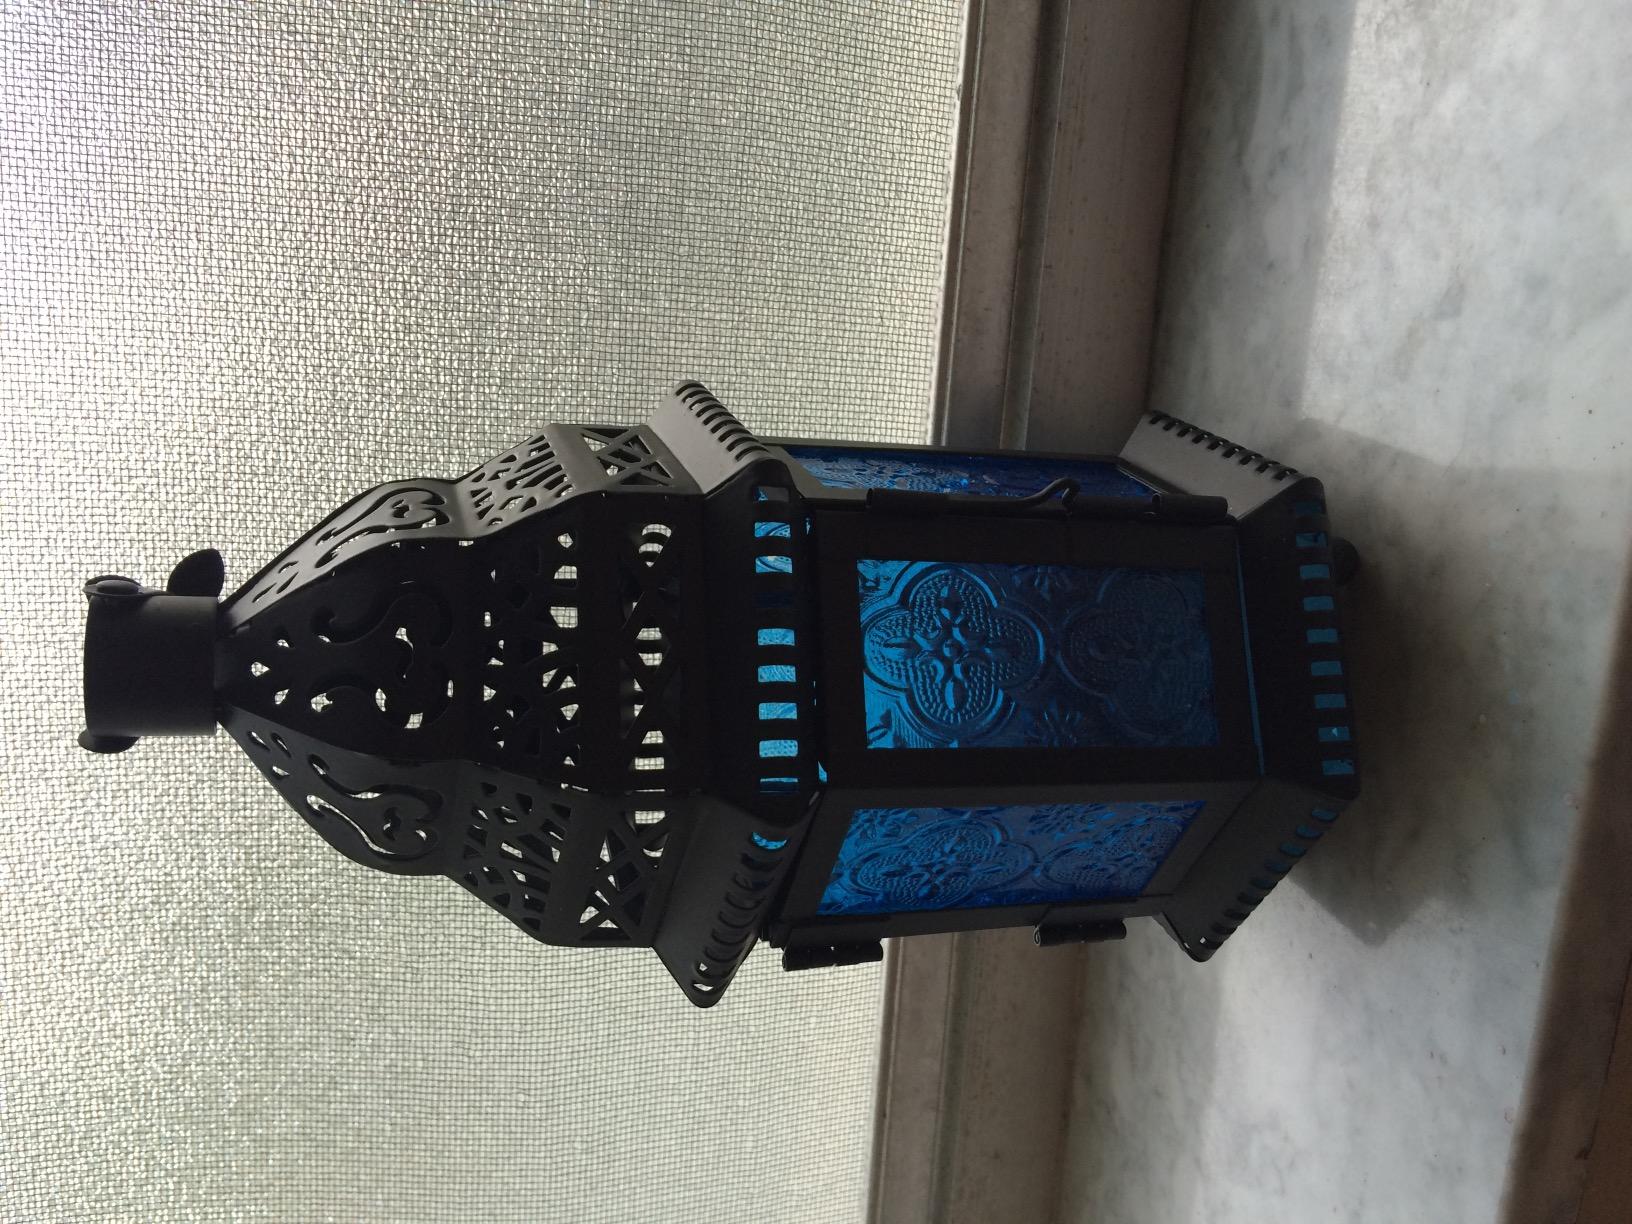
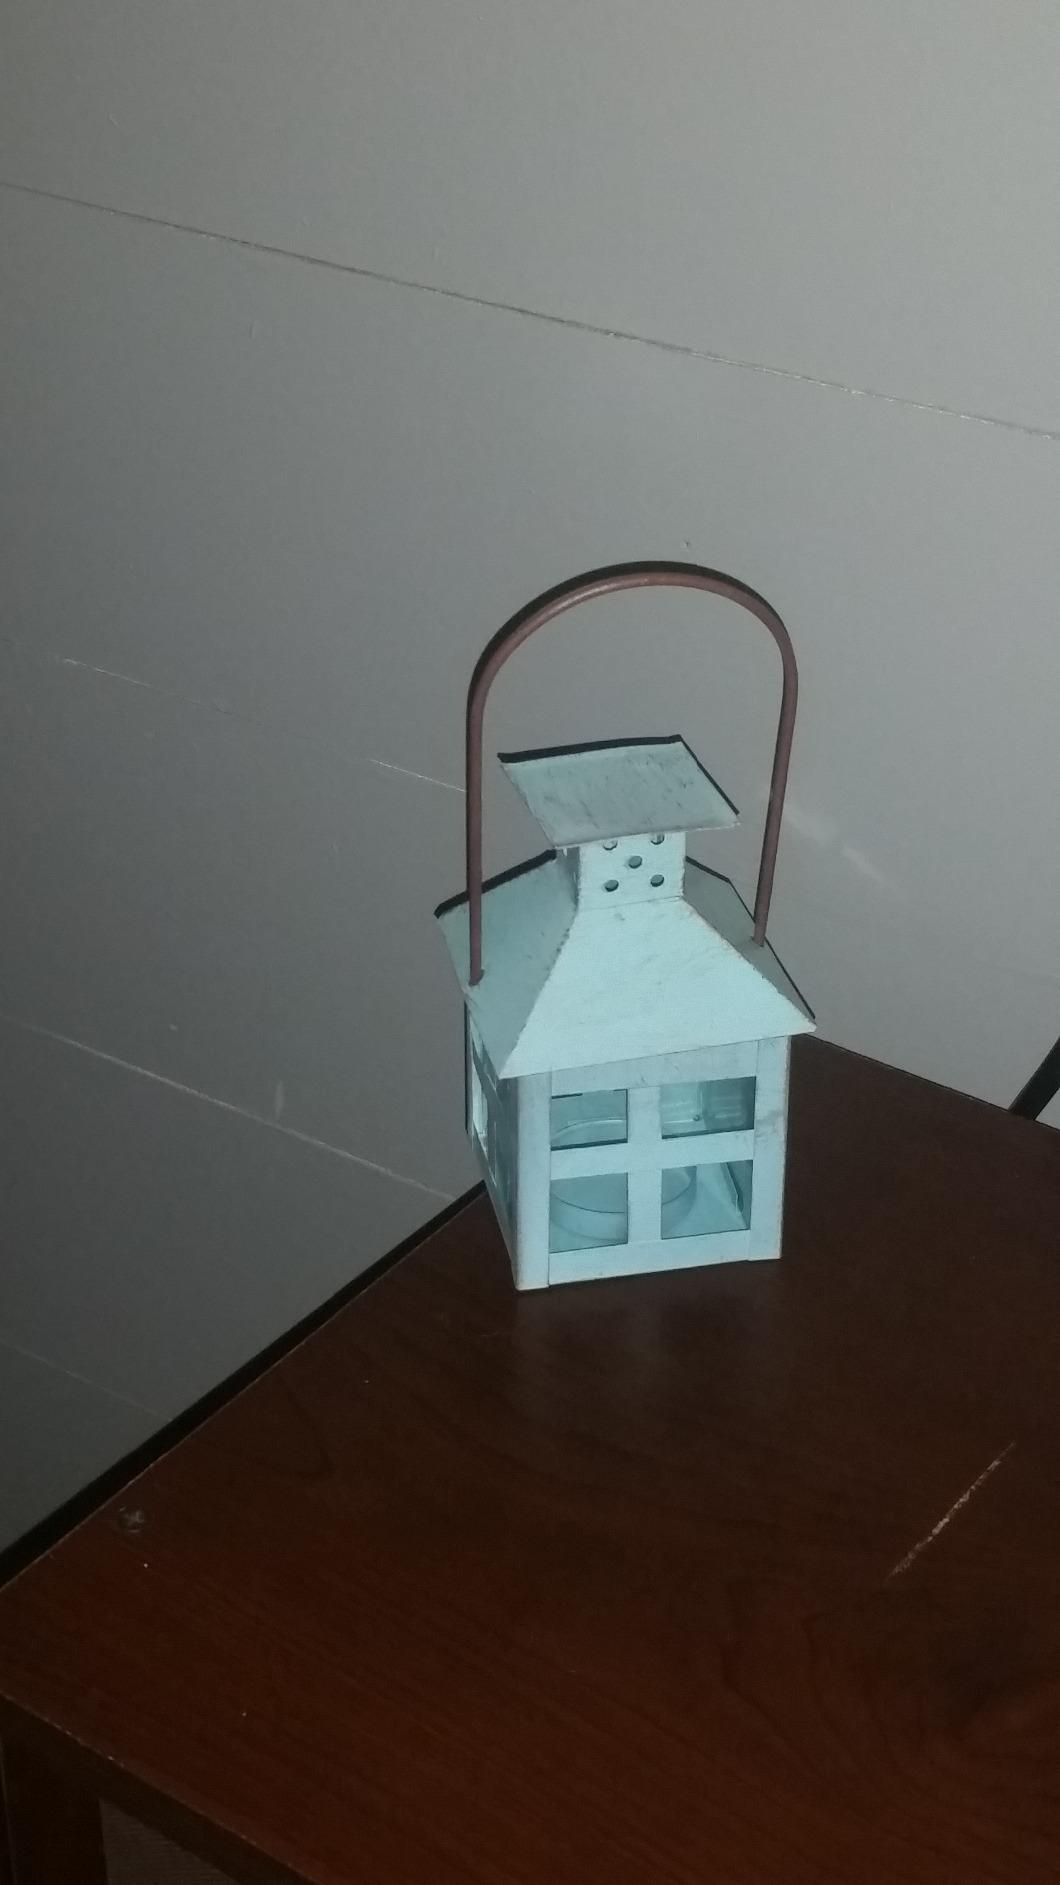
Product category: lantern
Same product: no